Naples

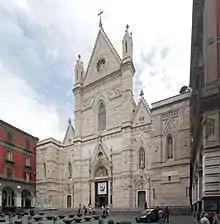
Naples Cathedral

Naples was the most-bombed Italian city during World War II. Though Neapolitans did not rebel under Italian Fascism, Naples was the first Italian city to rise up against German military occupation; for the first time in Europe, the Nazis, whose leader in this case was Colonel Scholl, negotiated a surrender in the face of insurgents. The city was already completely freed by 1 October 1943, when British and American forces entered the city. Departing Germans burned the library of the university, as well as the Italian Royal Society. They also destroyed the city archives. Time bombs planted throughout the city continued to explode into November. Departing Germans also "looted all the food and fuel. They blew up the city's gas, water and sewage piping. They destroyed its port facilities ... and scuttled more than 300 ships in the harbor. They destroyed 75% of the major bridges, stole nearly 90% of the city's trucks, buses and trams, demolished railroad tracks and tunnels..."